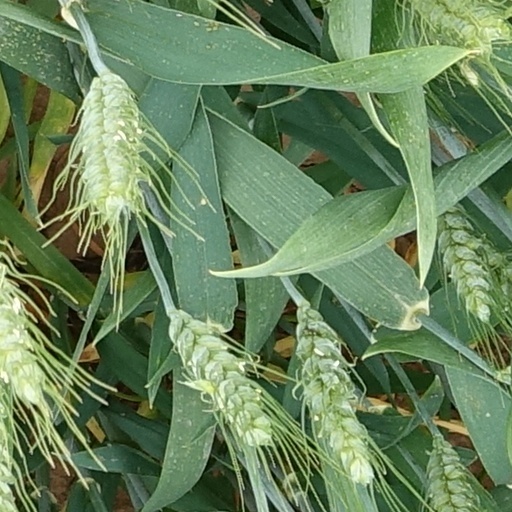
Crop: wheat